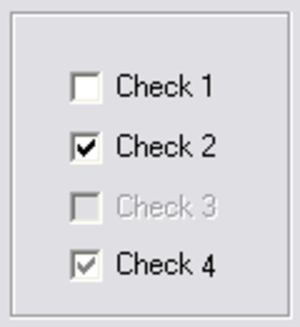
En informatique, une case à cocher est un composant des interfaces graphiques permettant à l'utilisateur d'indiquer des choix.